Livorno

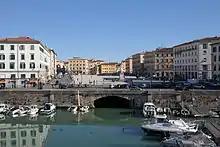
"Piazza della Repubblica"

Dedicated to painter Giovanni Fattori, the museum mainly featuring contemporary art from the 19th-century was inaugurated in 1994 and is placed inside "Villa Mimbelli", an 18th-century construction surrounded by a vast park. The origin of the museum dates back to 1877 when the Comune of Livorno founded a Civic Gallery where to collect all the artistic objects kept in several places around the town; in the same period was written the guideline of the gallery which hosted a collection of paintings of authors by Livorno.